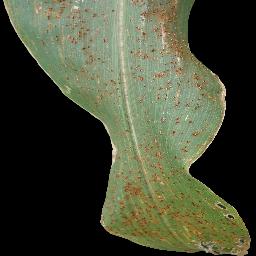
Label: Corn_(Maize)___Common_Rust